Princely County of Gorizia and Gradisca

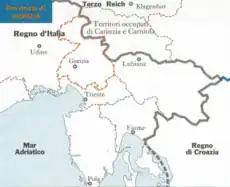
The Province of Gorizia within the Operational Zone Adriatic Coast (1943–1945)

In 1941, with the Axis invasion of Yugoslavia, the situation became even worse. By 1942, the Yugoslav resistance penetrated in the region from the bordering Province of Ljubljana. Several important clashes between the resistance and the Italian military happened. After the Italian armistice in September 1943, Nazi Germany occupied the region, incorporating it into the Operational Zone Adriatic Coast, led by the "Gauleiter" Friedrich Rainer.